Union Community Hospital

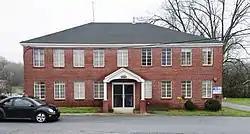
Union County Community Hospital, March 2012

Union Community Hospital is a historic hospital building for African-American patients during segregation located at Union, Union County, South Carolina. The front section was built about 1915 as a frame residence, and is a two-story building on which a brick veneer was placed in the 1930s, with Neo-Classical style design elements. The brick rear section was added in 1949. The Union Community Hospital was founded in December 1932, and provided services to the African-American community of Union County for 43 years.